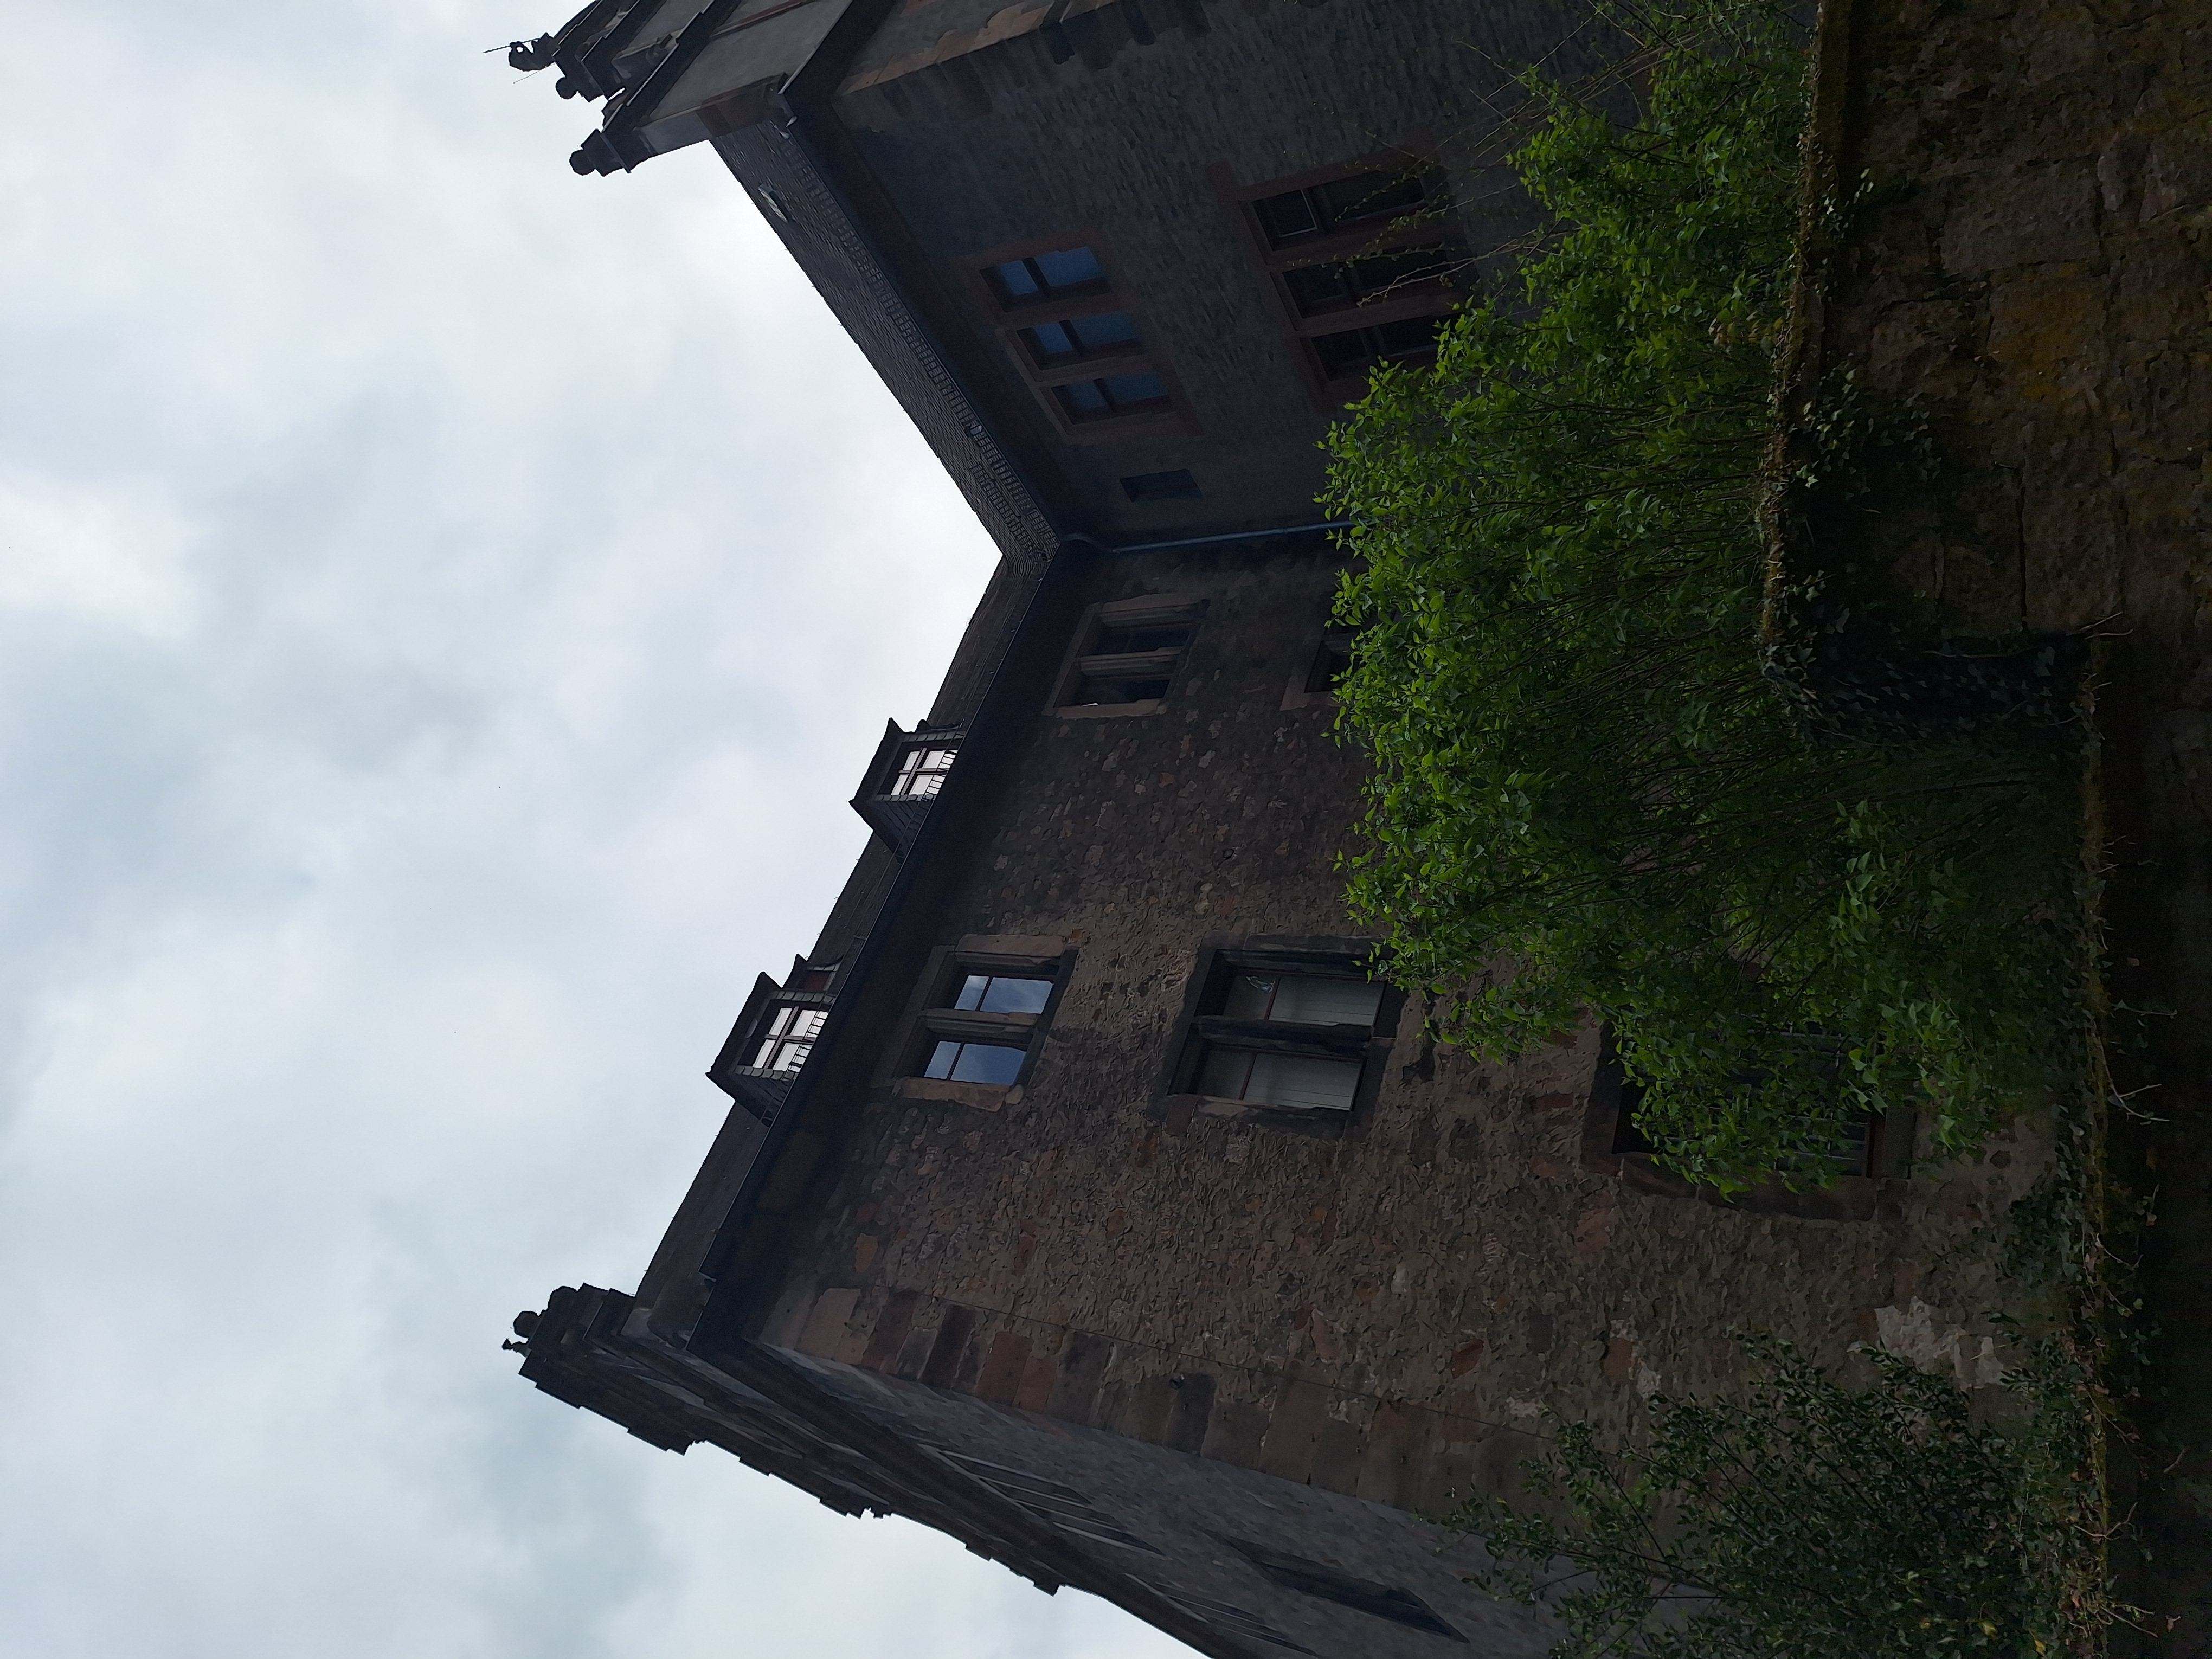
Building: Landgraf-Philipp-Straße 4